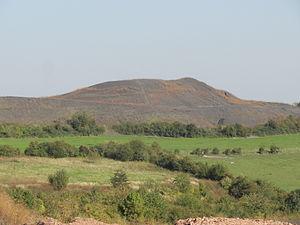
Terril n° 13 dit 3 d'Auchel Est, fosse n° 3 - 3 bis - 3 ter de la Compagnie des mines de Marles dans le bassin minier du Nord-Pas-de-Calais, Lozinghem, Pas-de-Calais, Nord-Pas-de-Calais, France.
Dans le bassin minier du Nord-Pas-de-Calais, 339 terrils sont recensés. En 1969, les Houillères leur ont attribué un numéro individuel, pour les référencer, et les exploiter. Ils sont numérotés d'ouest en est, du nᵒ 1 au 202. Une liste complémentaire a été créée dans les années 1970. Les sites y sont numérotés de 203 à 260, sans logique spécifique, chaque numéro ayant été attribué en fonction des sites susceptibles d'être exploités. Certains sites étant composés de plusieurs terrils annexes ou satellites, une lettre suit le numéro.
La fosse nᵒ 3 - 3 bis - 3 ter dite Saint-Firmin et Saint-Abel ou de la Direction de la Compagnie des mines de Marles est un ancien charbonnage du Bassin minier du Nord-Pas-de-Calais, situé à Auchel. La fosse nᵒ 3 est commencée en 1863, et les travaux de son puits sont terminés en 1865. La fosse est mise en production l'année suivante, lorsque le puits de la fosse nᵒ 2 s'est effondré. La fosse nᵒ 3 a permis à la Compagnie de Marles de perdurer. Très vite, la production de la fosse nᵒ 3 dépasse les espérances. Un puits nᵒ 3 bis, ou Saint-Abel, est commencé en février ou en avril 1875. Parallèlement, des cités sont édifiées, ainsi que des terrils. Le puits nᵒ 3 ter est commencé en 1922.
Un terril, terri ou halde est une colline artificielle construite par accumulation de résidu minier, sous-produits de l'exploitation minière, composés principalement de schistes, et en plus petite quantité de grès carbonifères et de résidus divers.